ECW (WWE brand)

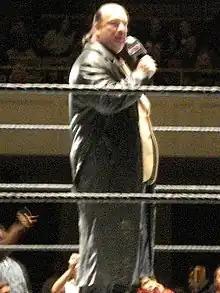
Paul Heyman, the first ECW Representative in the ring in 2006

In early-to-mid-2002, then World Wrestling Federation (WWF, later WWE) underwent a process they called the "brand extension". The WWF divided itself into two "de facto" wrestling promotions with separate rosters, storylines and authority figures. "Raw" and "SmackDown!" would host each division, give its name to the division and essentially compete against each other. The split came about as a result of the WWF purchasing its biggest competitor, World Championship Wrestling (WCW); and the subsequent doubling of its roster and championships. The brand extension was publicly announced by Linda McMahon during a telecast of "Raw" on March 25 and became official the next day. WWE acquired the rights to Extreme Championship Wrestling (ECW)'s trademarks and video library in 2003.